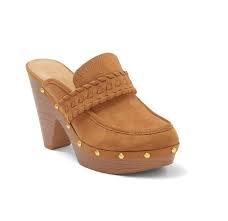
Label: Clog